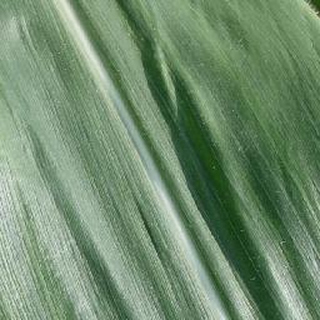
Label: healthy_corn